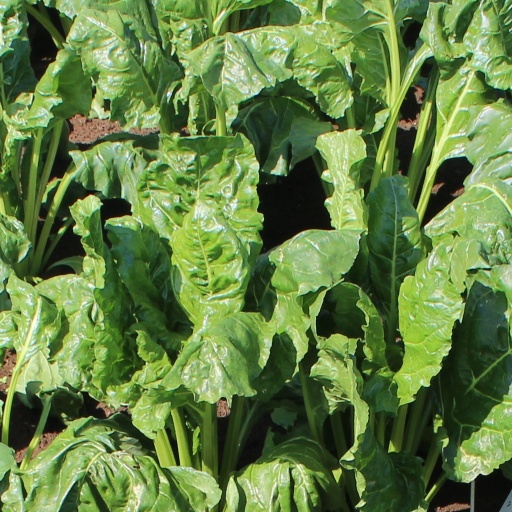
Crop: sugar beet